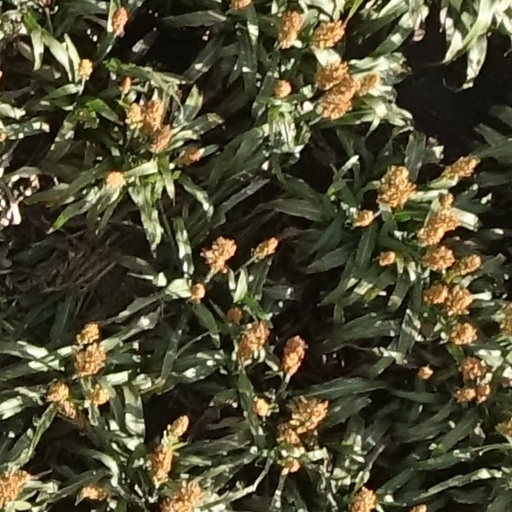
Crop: sorghum